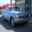
Label: automobile